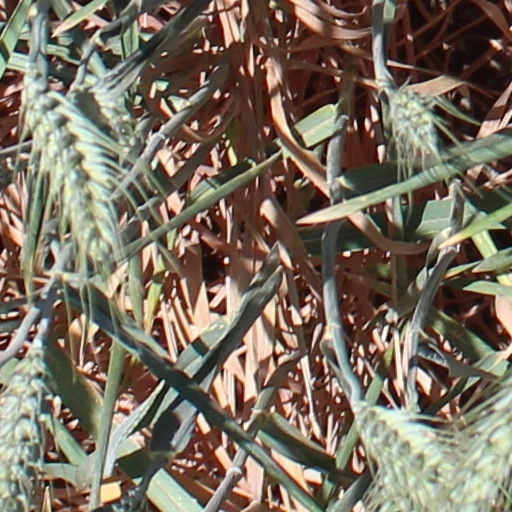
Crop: wheat